Highway systems by country

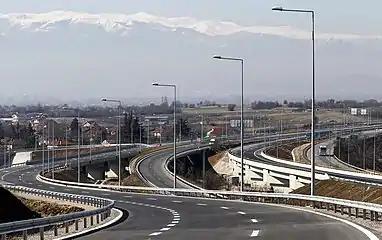
A1/A2/A4 Interchange at Miladinovci, North Macedonia

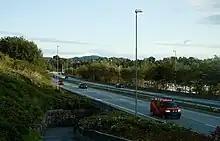
Motorvei in Bergen, Norway.

Roads in Italy are an important mode of transport in Italy. In Italy the term "highway" can be applied to (can be translated as "expressway"; it is toll-free) and "autostrada" (Italian term for "motorway": the majority of the system has a mandatory toll). A ("super road") is a fast road, often with separate carriageways in each direction, reserved for the circulation of motor vehicles and without at-grade intersections and urban crossings. The colloquial classification of "superstrada" refers to all roads classified "technically" as main extra-urban roads and, in general, to secondary two-lane extra-urban roads.